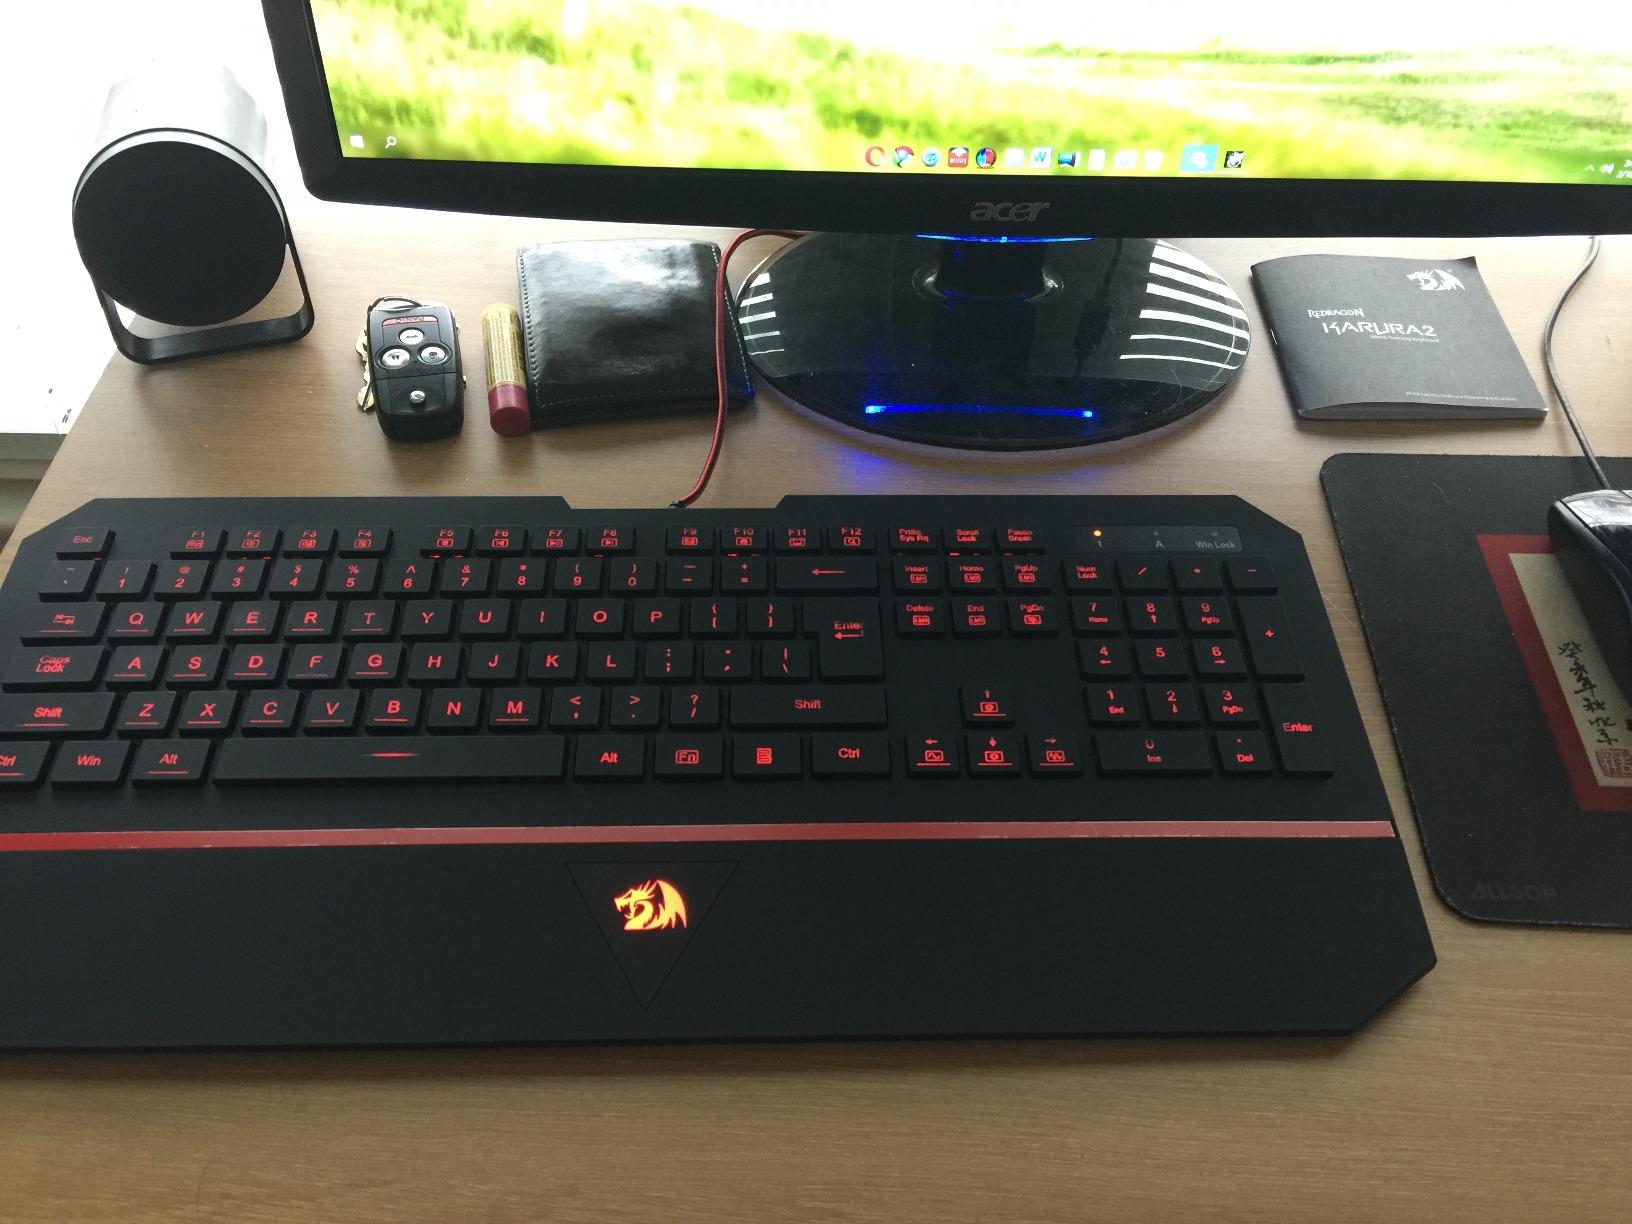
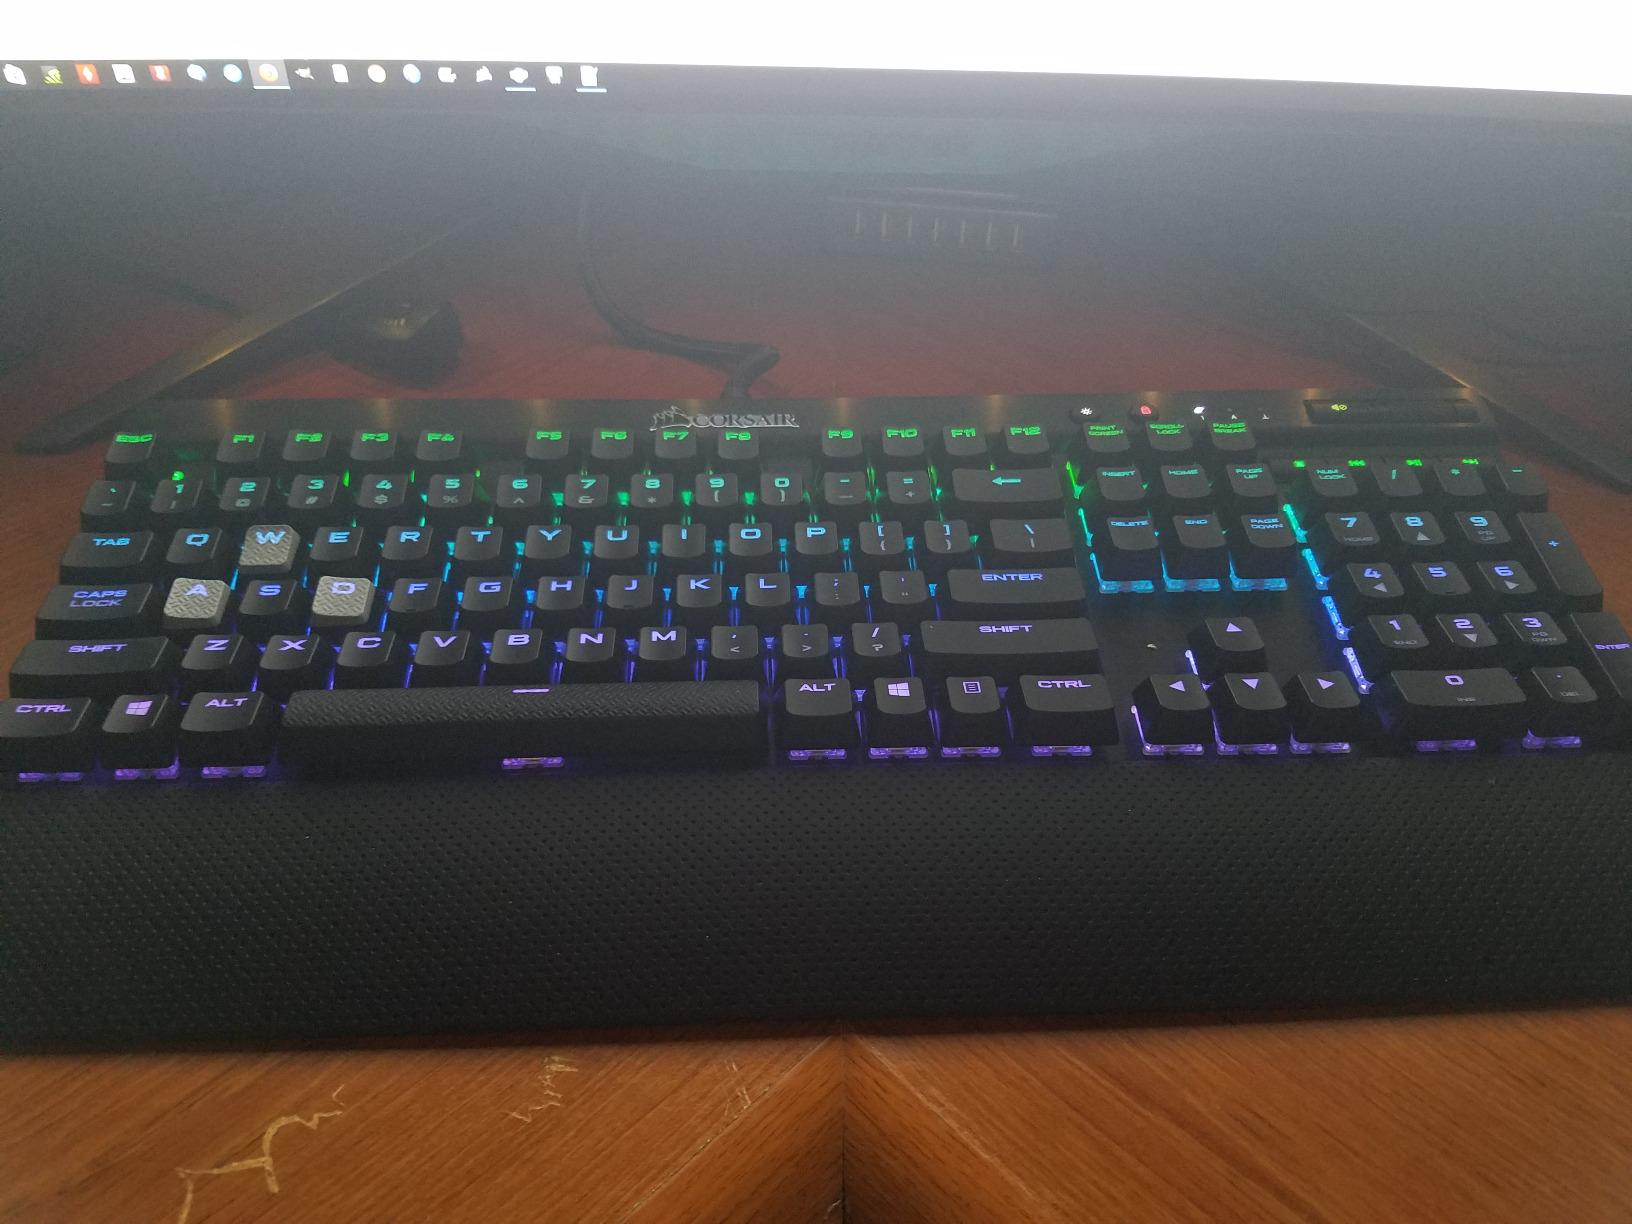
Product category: keyboard
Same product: no